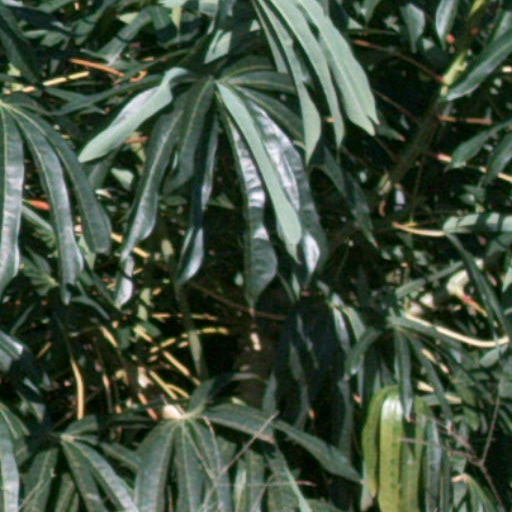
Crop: cassava